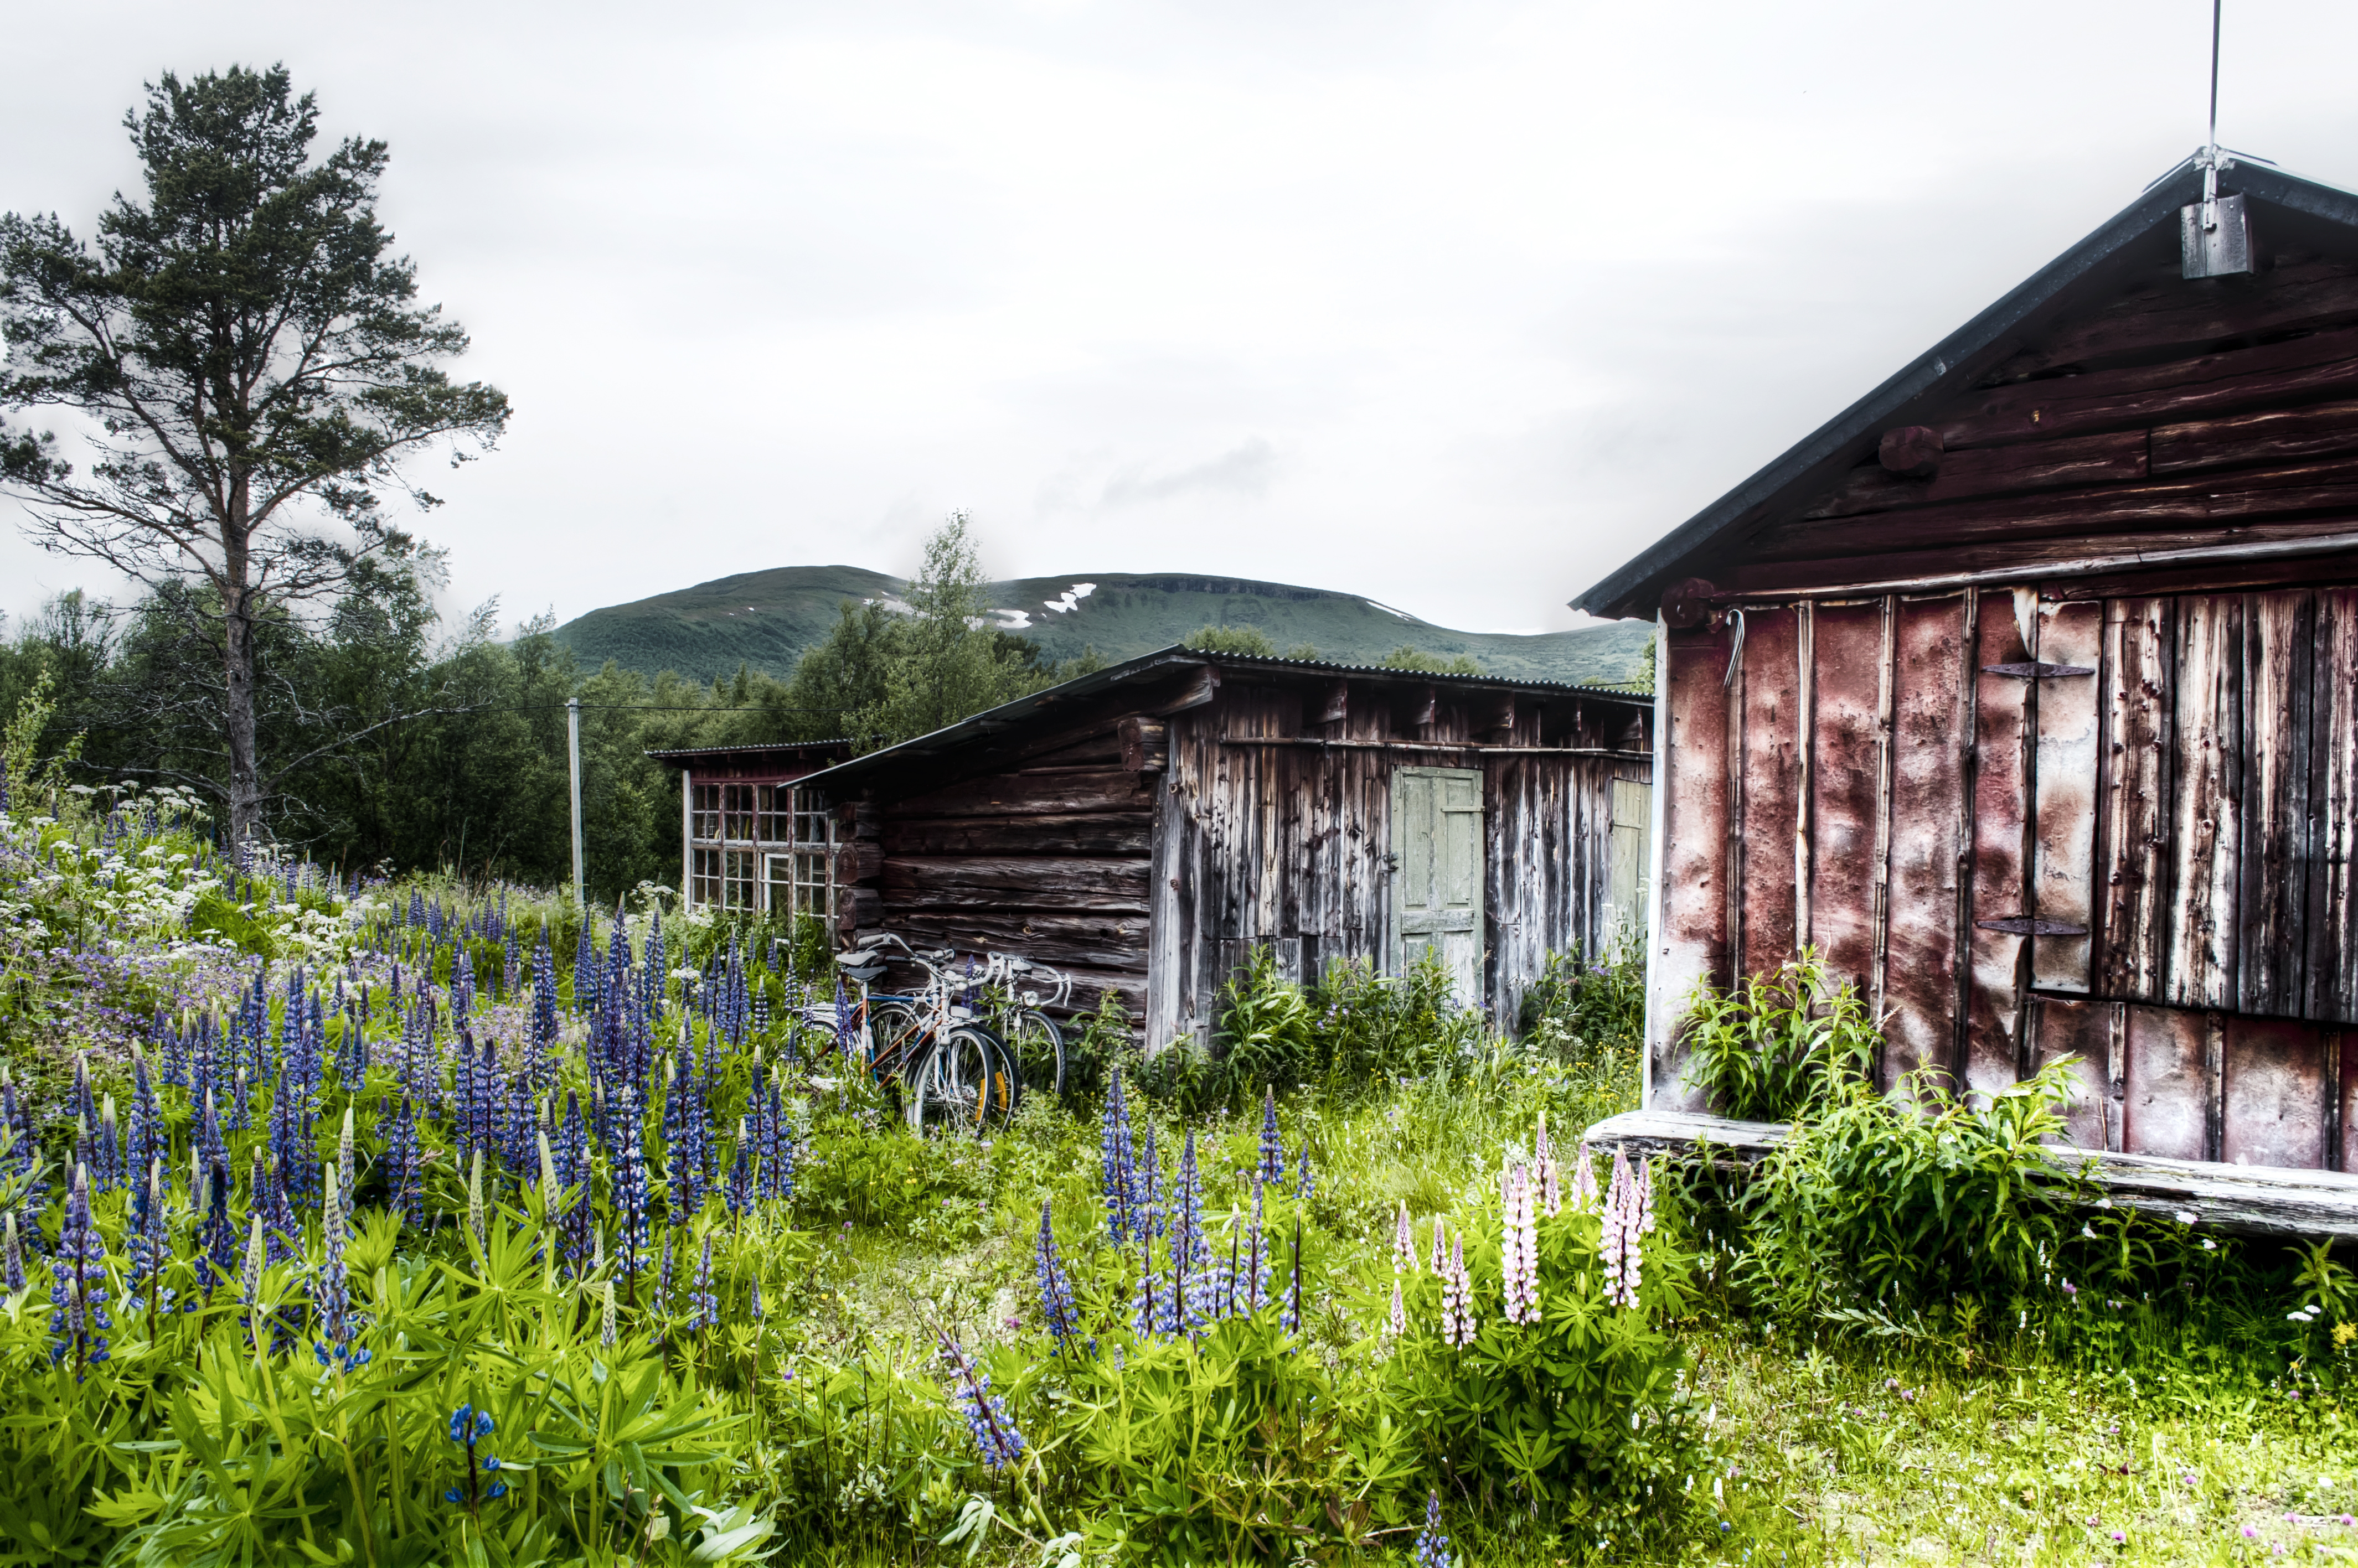
mountain, farm, house, cloudy, rain, flower, building, barn, home, range, shack, europe, green, high, cottage, nikon, garden, flowers, north, hdr, daylight, sweden, dynamic, day, sverige, estate, woodland, strom, fell, scandinavia, d5000, skandinavien, fjll, tnndalen, scandes, skanderna, sylarna, fjllen, hamra, helags, ramund, stugor, stugby, rural area